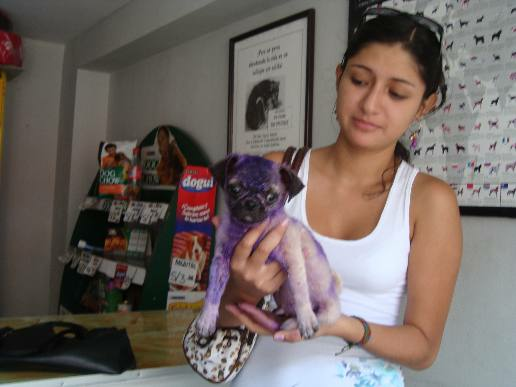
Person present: Yes